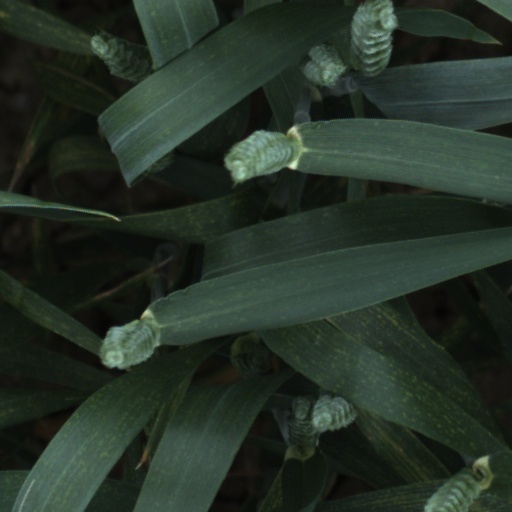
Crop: wheat